Han Ying

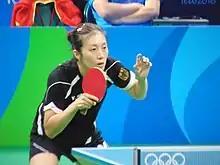
Han Ying at the 2016 Summer Olympics

Han Ying (born 29 April 1983) is a female table tennis player representing Germany since 2010. A specialist in defensive chopping, a style in decline ever since the mid-1990s, she is one of a few surviving defensive players active at the ITTF World Tour level as of 2021.